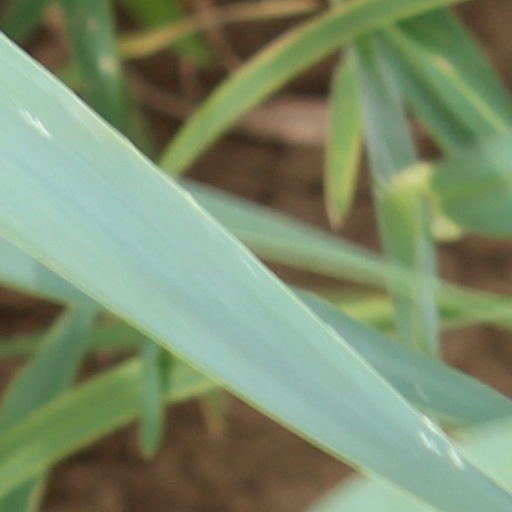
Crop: wheat